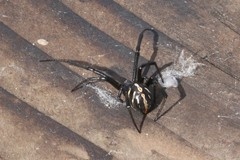
Species: Lactrodectus_hesperus